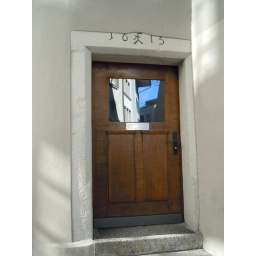
There was no other sign near this door to indicate what it could be.